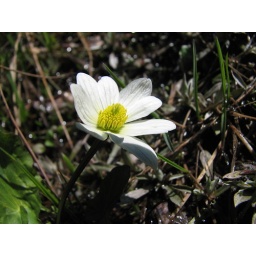
A bright white flower in the middle of some grass and dirt